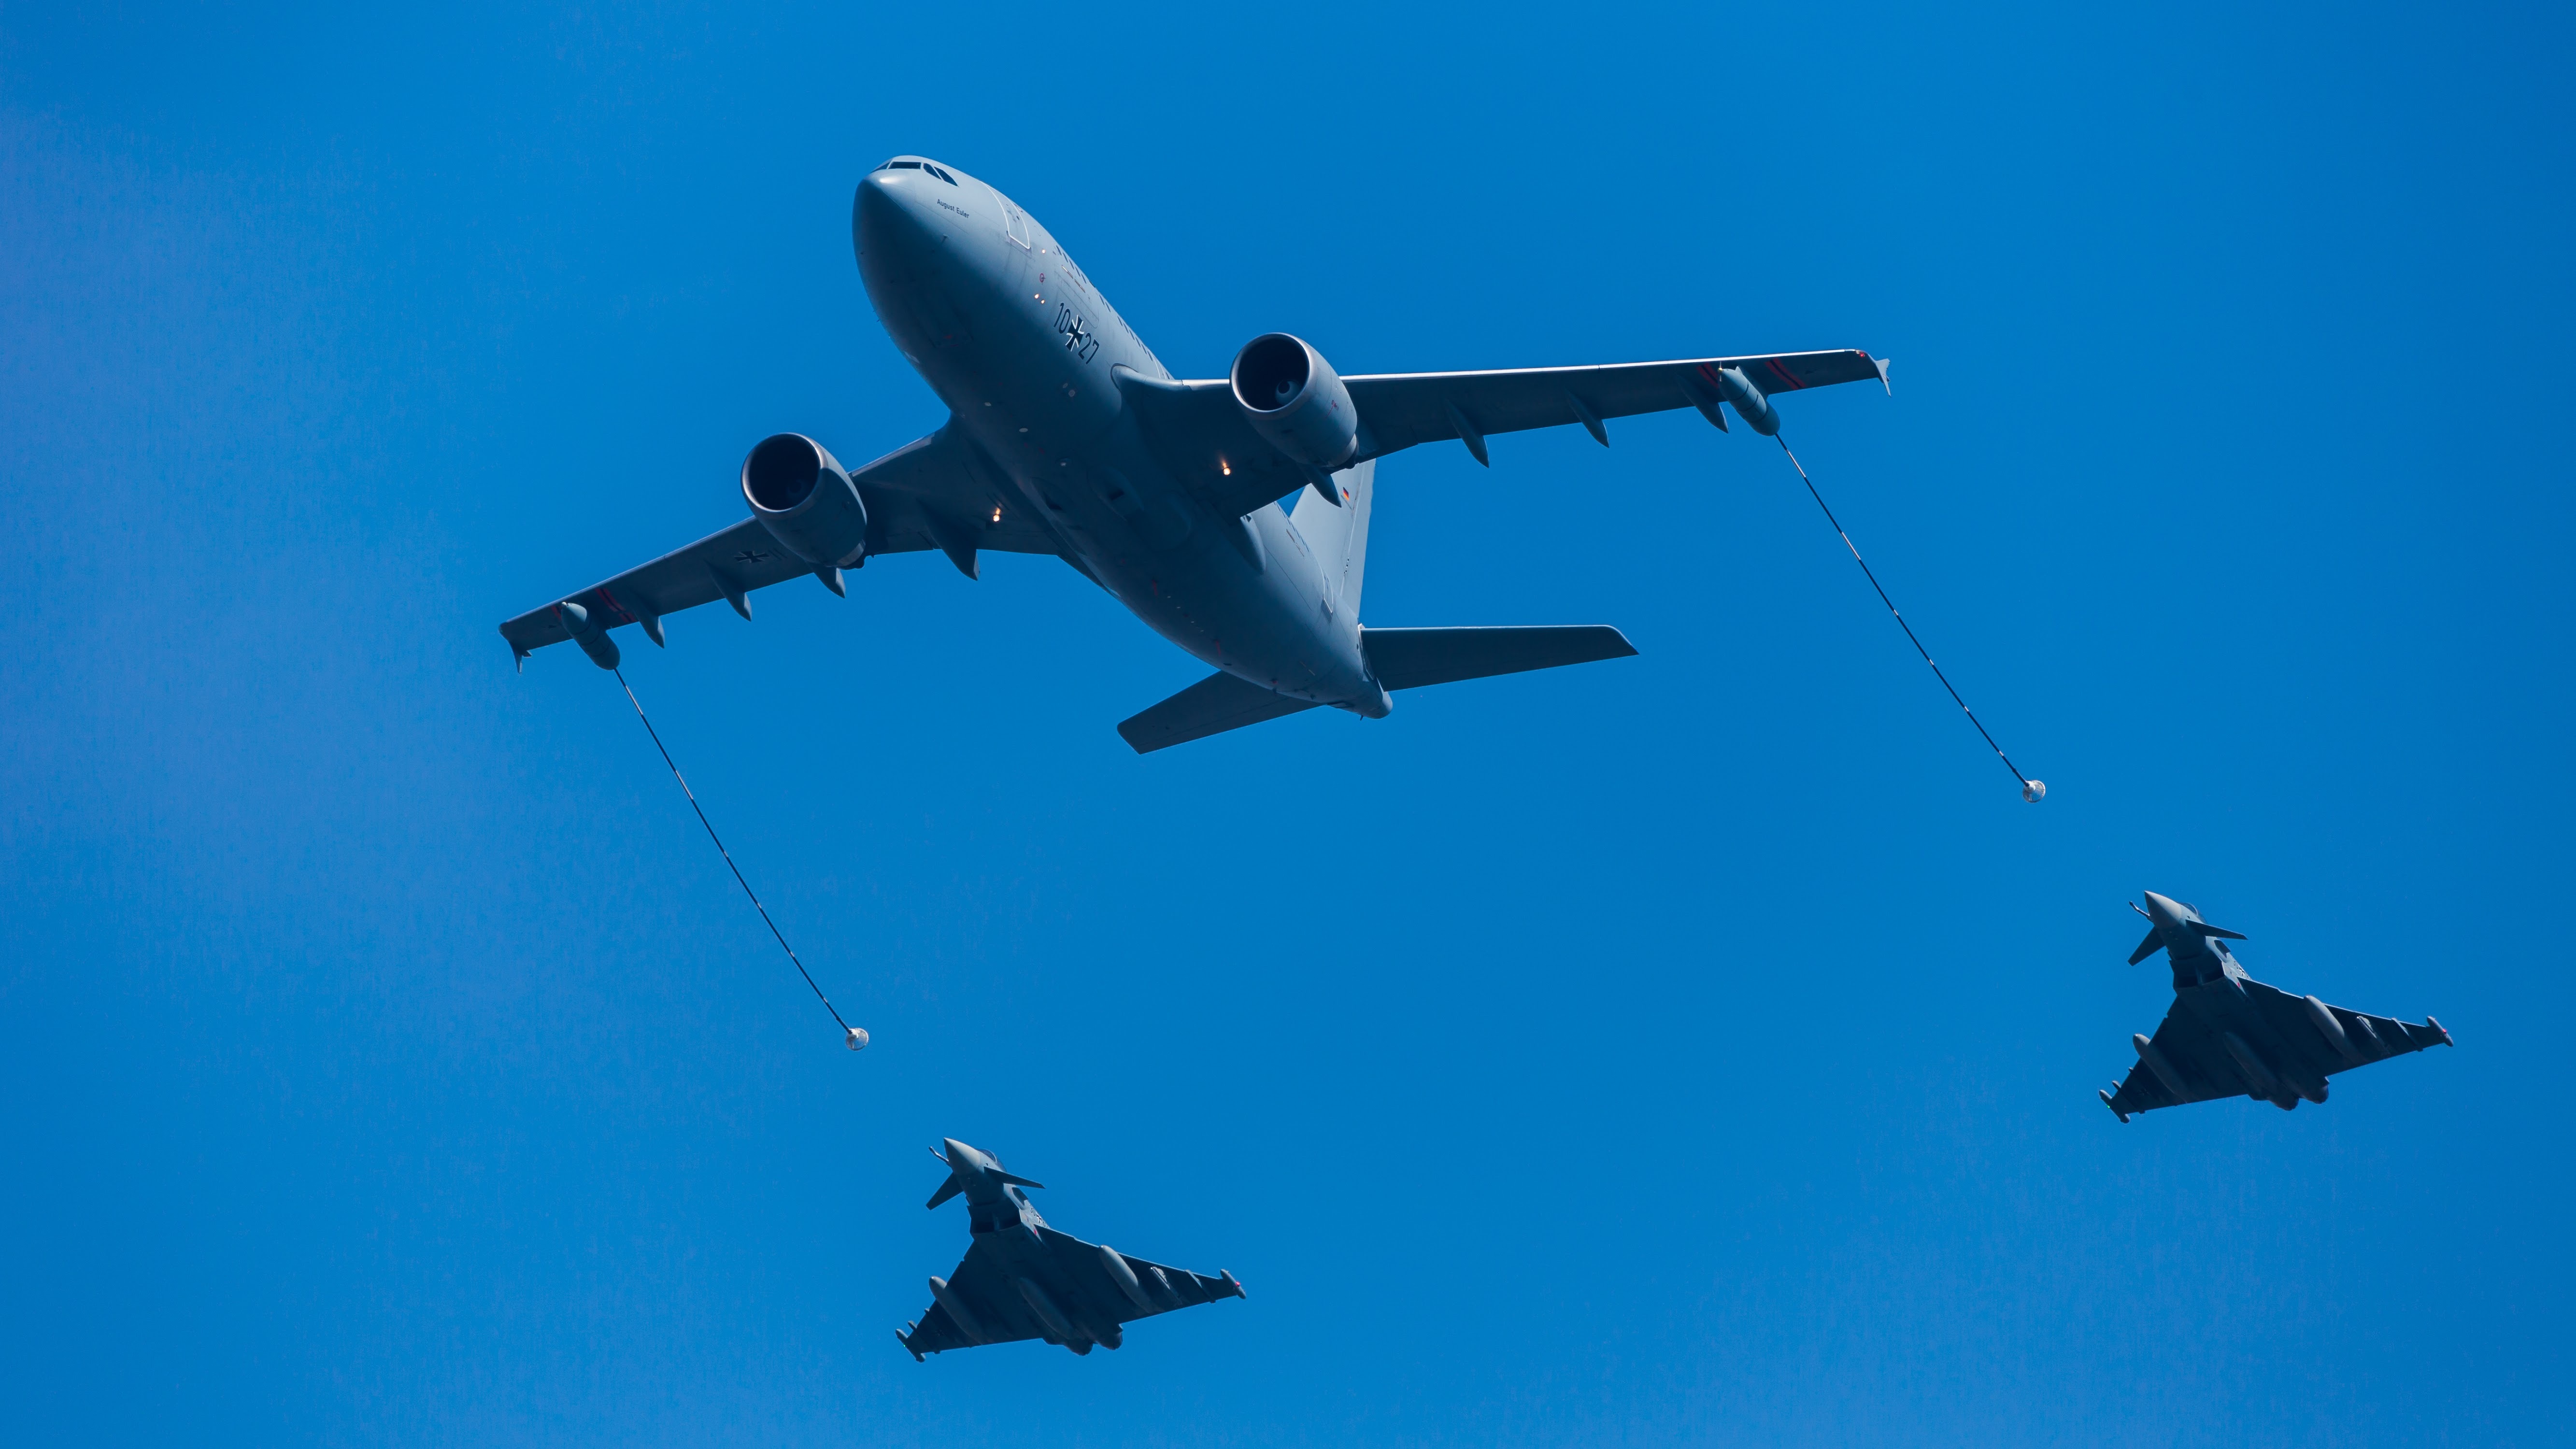
wing, airplane, aircraft, vehicle, airline, aviation, flight, blue, airliner, switzerland, airbus, air show, air force, jet aircraft, eurofighter typhoon, air14, air show air14, payerne, a310 mrtt, euro fighter gmbh, aerial refueling, atmosphere of earth